Russian involvement in the Syrian civil war

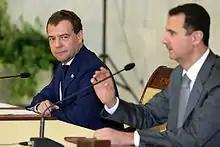
Dmitry Medvedev in a joint press conference with the Syrian President following Russo-Syrian talks in May 2010

During the Cold War (1947–1991), Syria was an ally to the Soviet Union in opposition to the Western powers, and a strong political bond grew. Between 1955 and 1958, Syria received about $294 million from the Soviet Union for military and economic assistance. The Suez War in 1956 accelerated a multiplication of ties between Syria and the Soviet Union, simultaneously with the increase in power and influence of the Syrian Ba'ath Party.